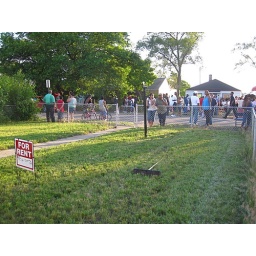
if you want to rent the house across the street from the one that michael jackson grew up in